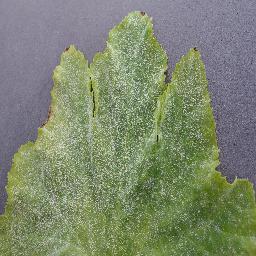
Label: Squash___Powdery_mildew